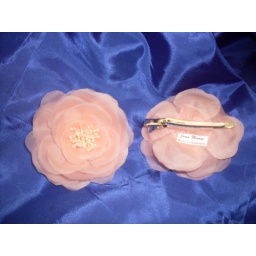
meium rose in pink organza $50.00